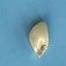
Maize quality: Bad